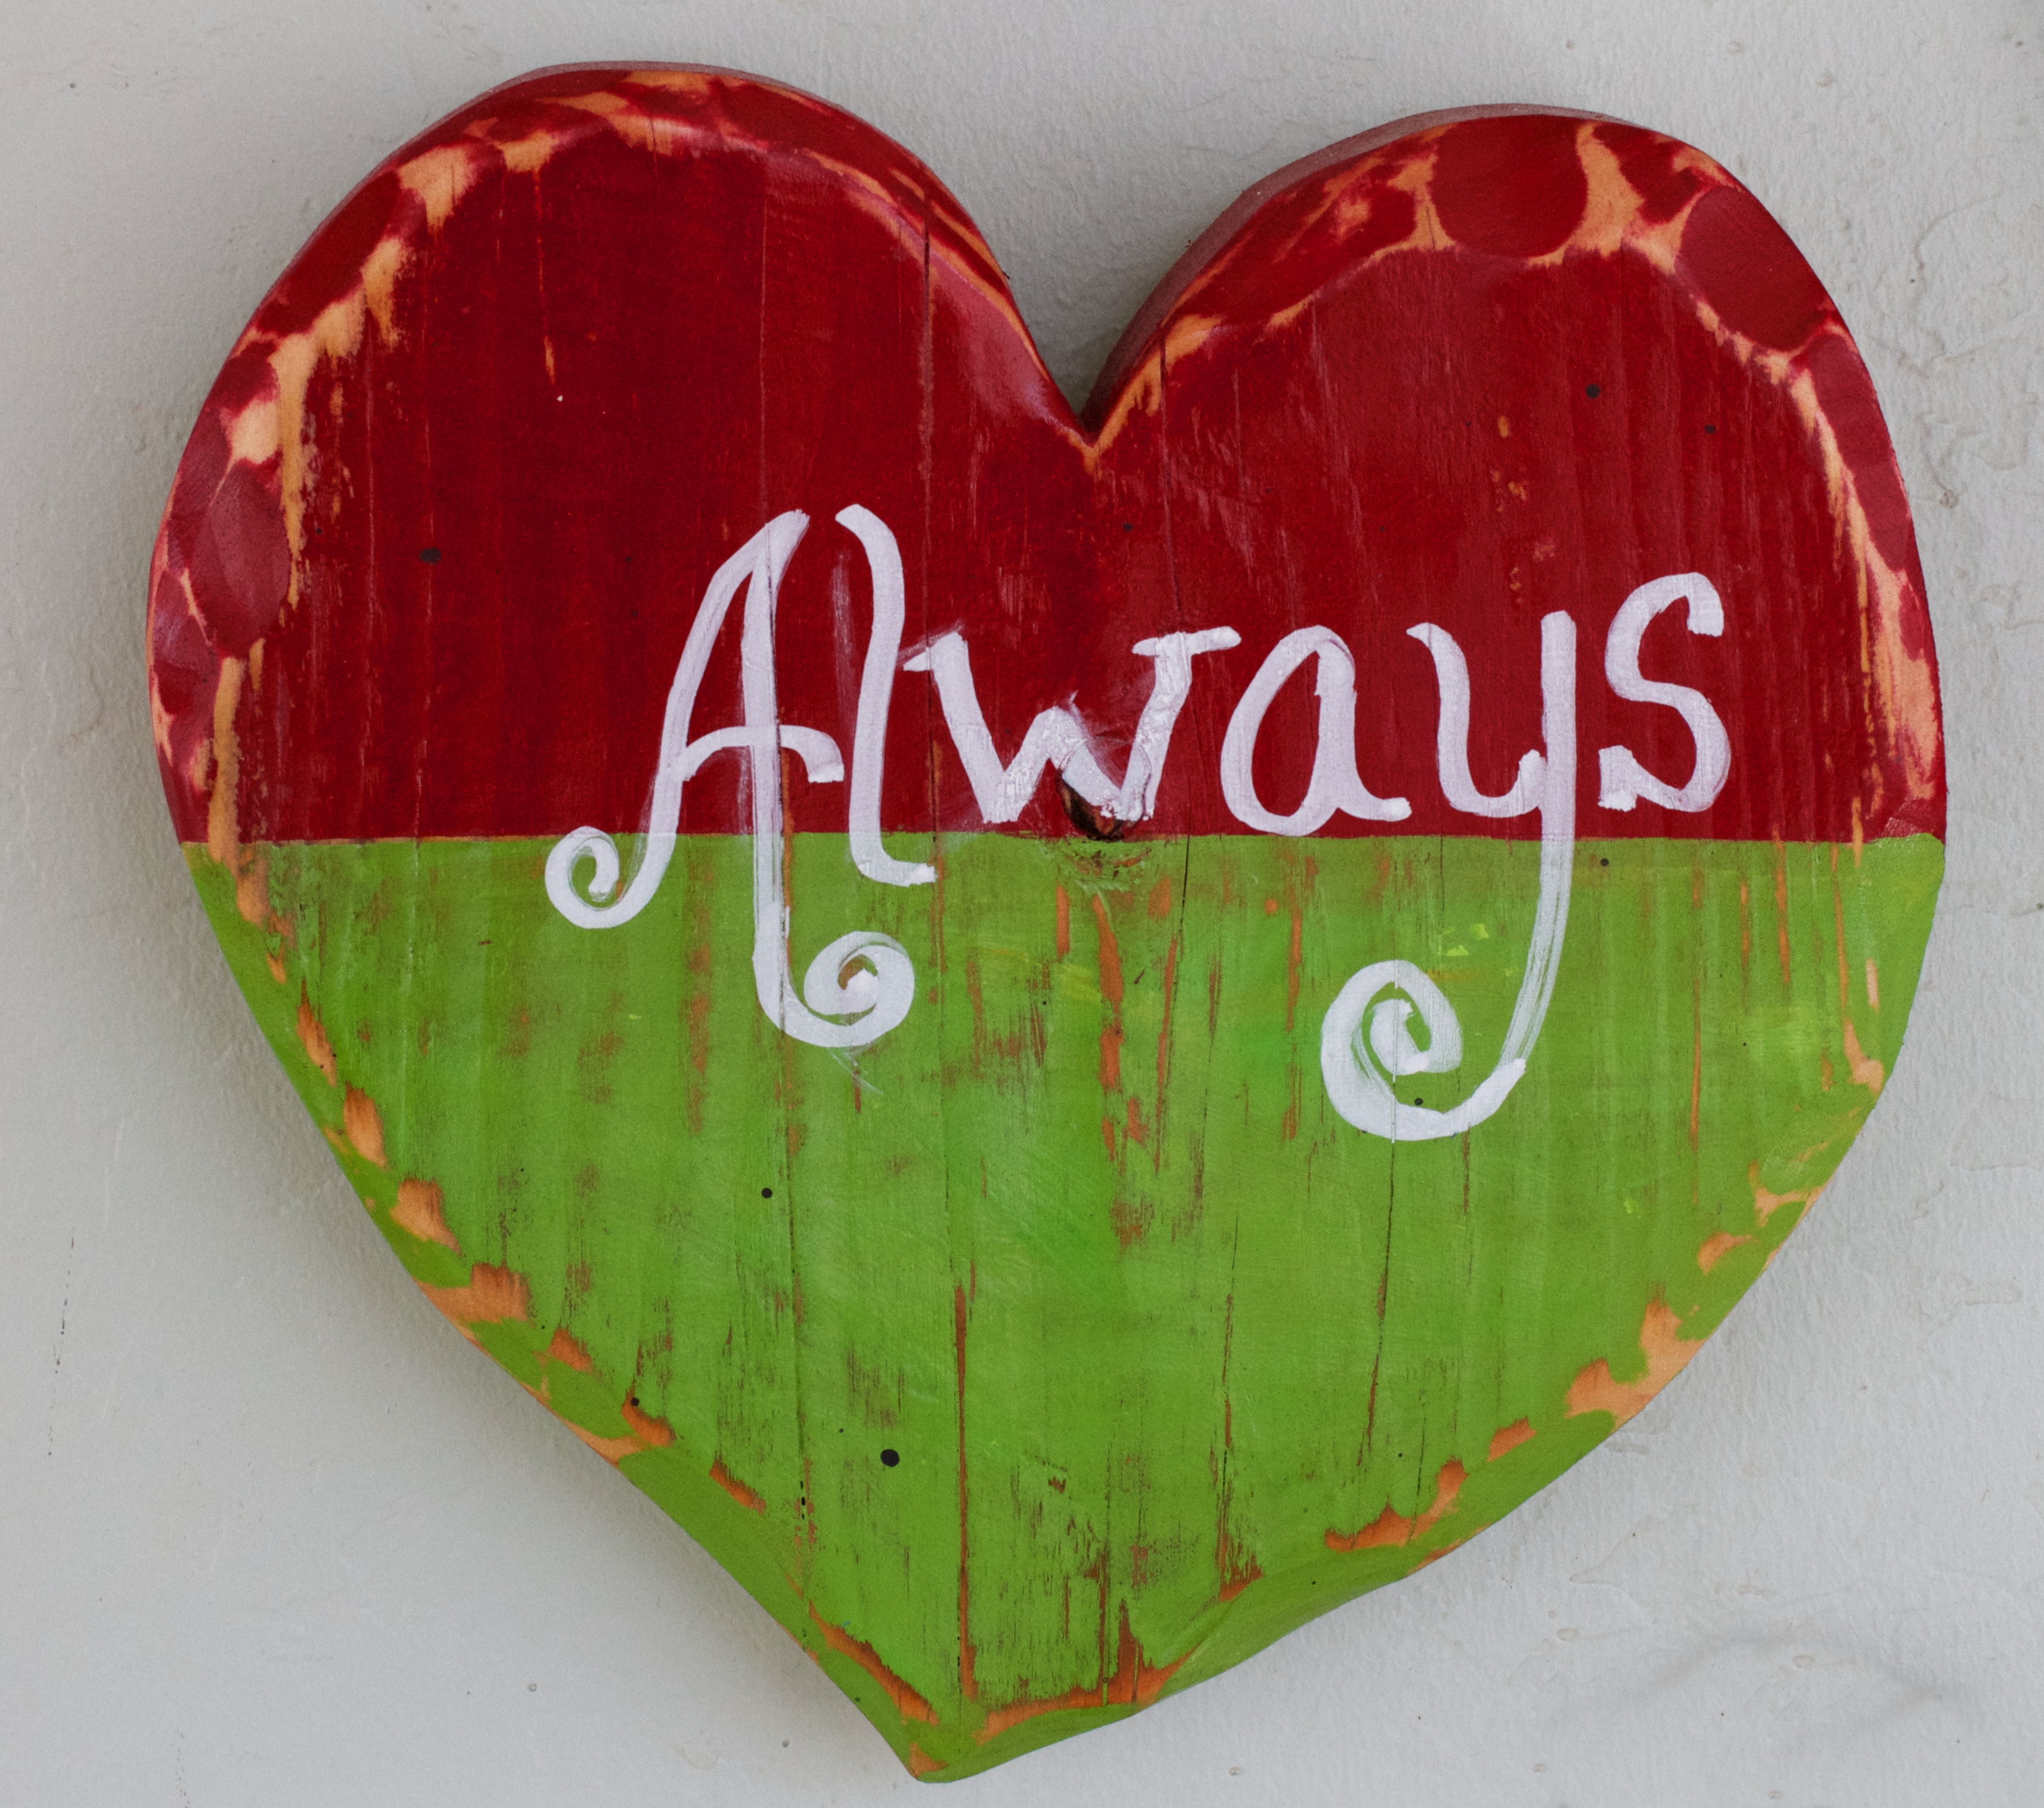
leaf, heart, green, red, circle, human body, organ, shape, randallhouse